Tengku Maimun Tuan Mat

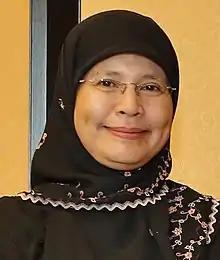
Tengku Maimun in 2019

Tengku Maimun binti Tuan Mat (born 2 July 1959) is a Malaysian lawyer who served as the Chief Justice of Malaysia from 2019 until her retirement in 2025. She was the second-longest serving Chief Justice of Malaysia and the first woman to be appointed to the office.